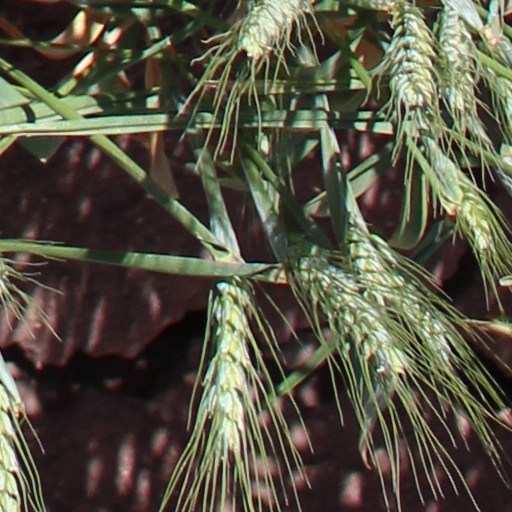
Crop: wheat